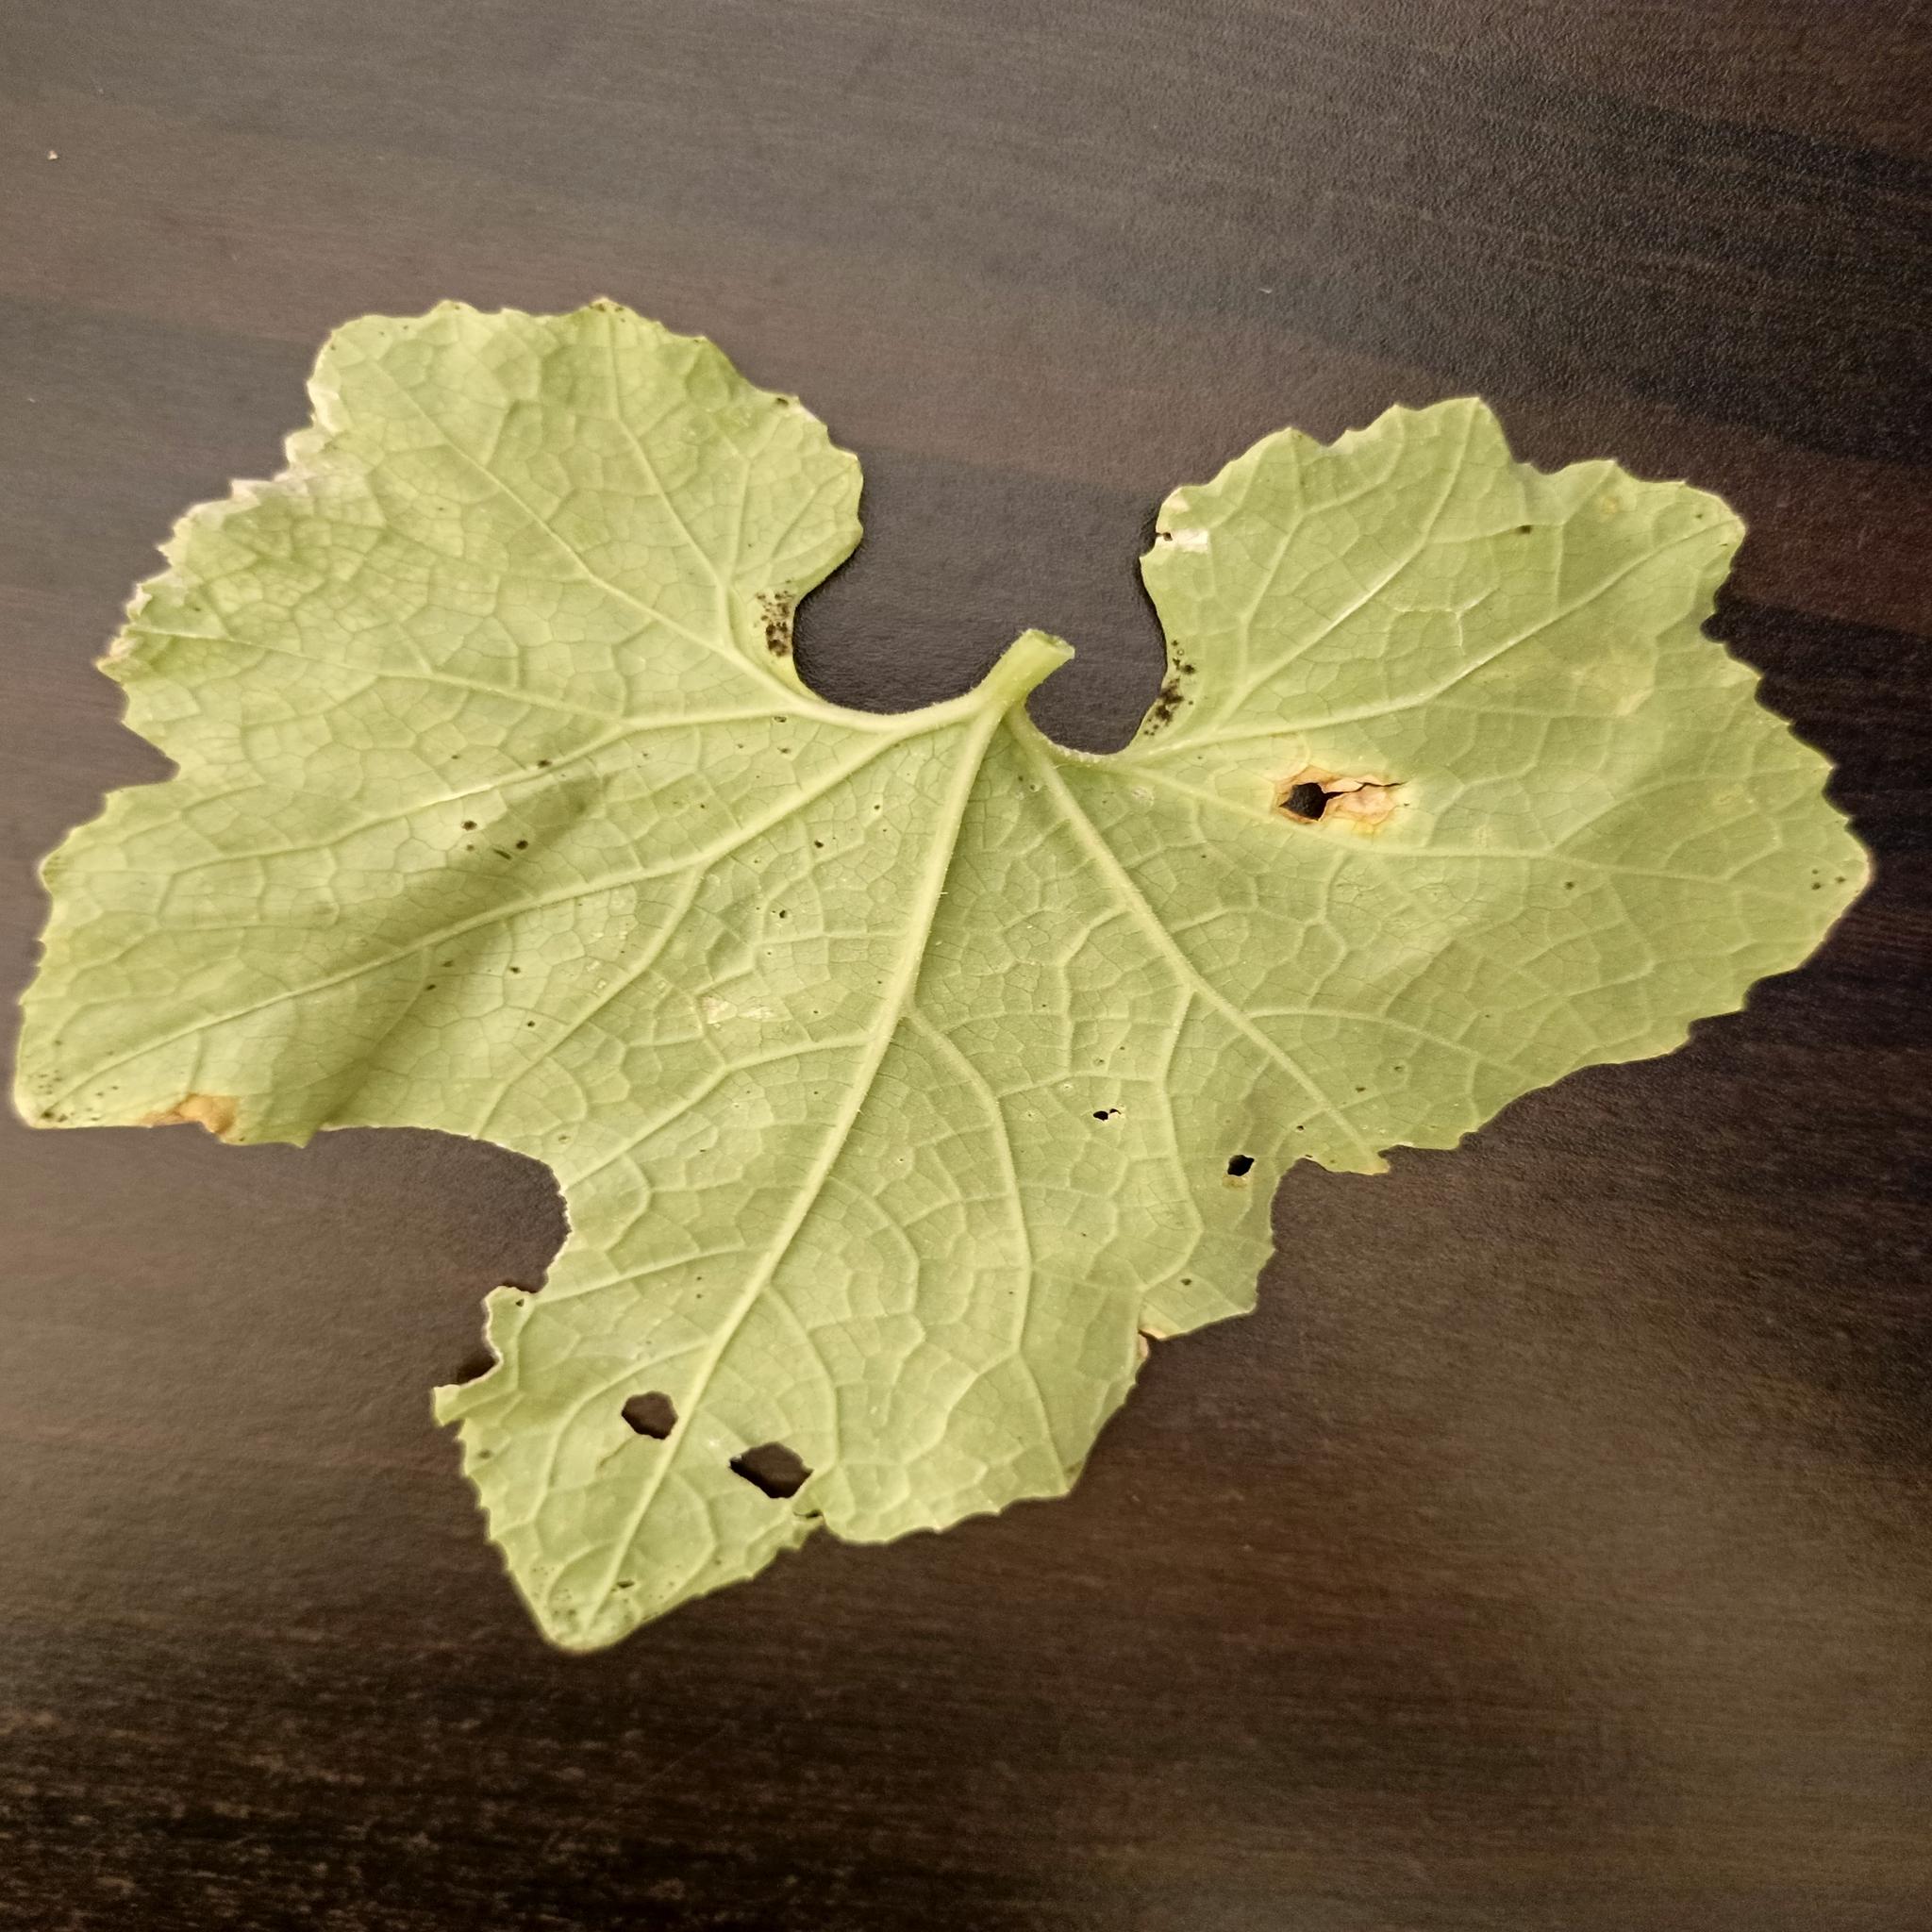
Label: Aphid